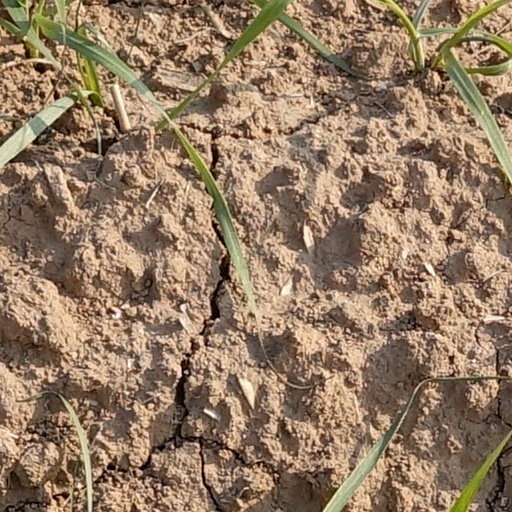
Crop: wheat